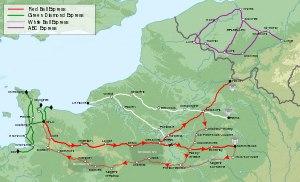
Lors de la Seconde Guerre mondiale, le Red Ball Express est un important système de convoyage routier mis en œuvre par les forces alliées après la percée marquant la fin de la bataille de Normandie. Il reposait sur un itinéraire en boucle à sens unique entre Cherbourg et Chartres puis, avec l'avancée du front, étendu en deux branches vers le nord et l'est de la France. Ce système a fonctionné du 25 août 1944 au 16 novembre 1944 et la remise en service du port d'Anvers. Le terme Red Ball provient du vocabulaire ferroviaire américain et s'applique au transport express. Le nom de Red Ball Express est parfois utilisé dans un sens plus étendu en faisant référence à l'ensemble des transports routiers militaires alliés en Europe de l'Ouest.